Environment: real
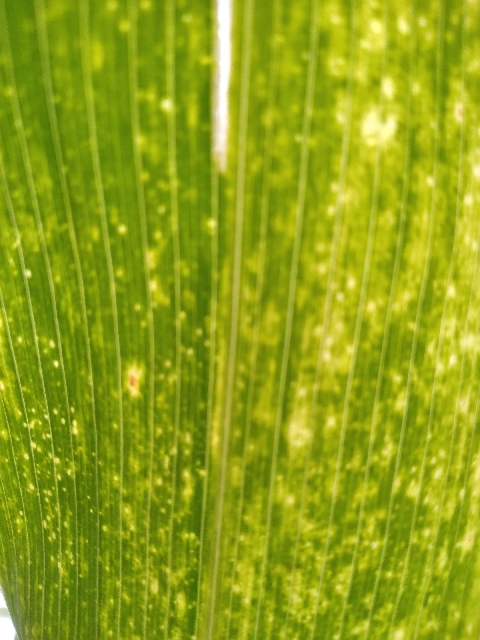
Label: lethal_necrosis